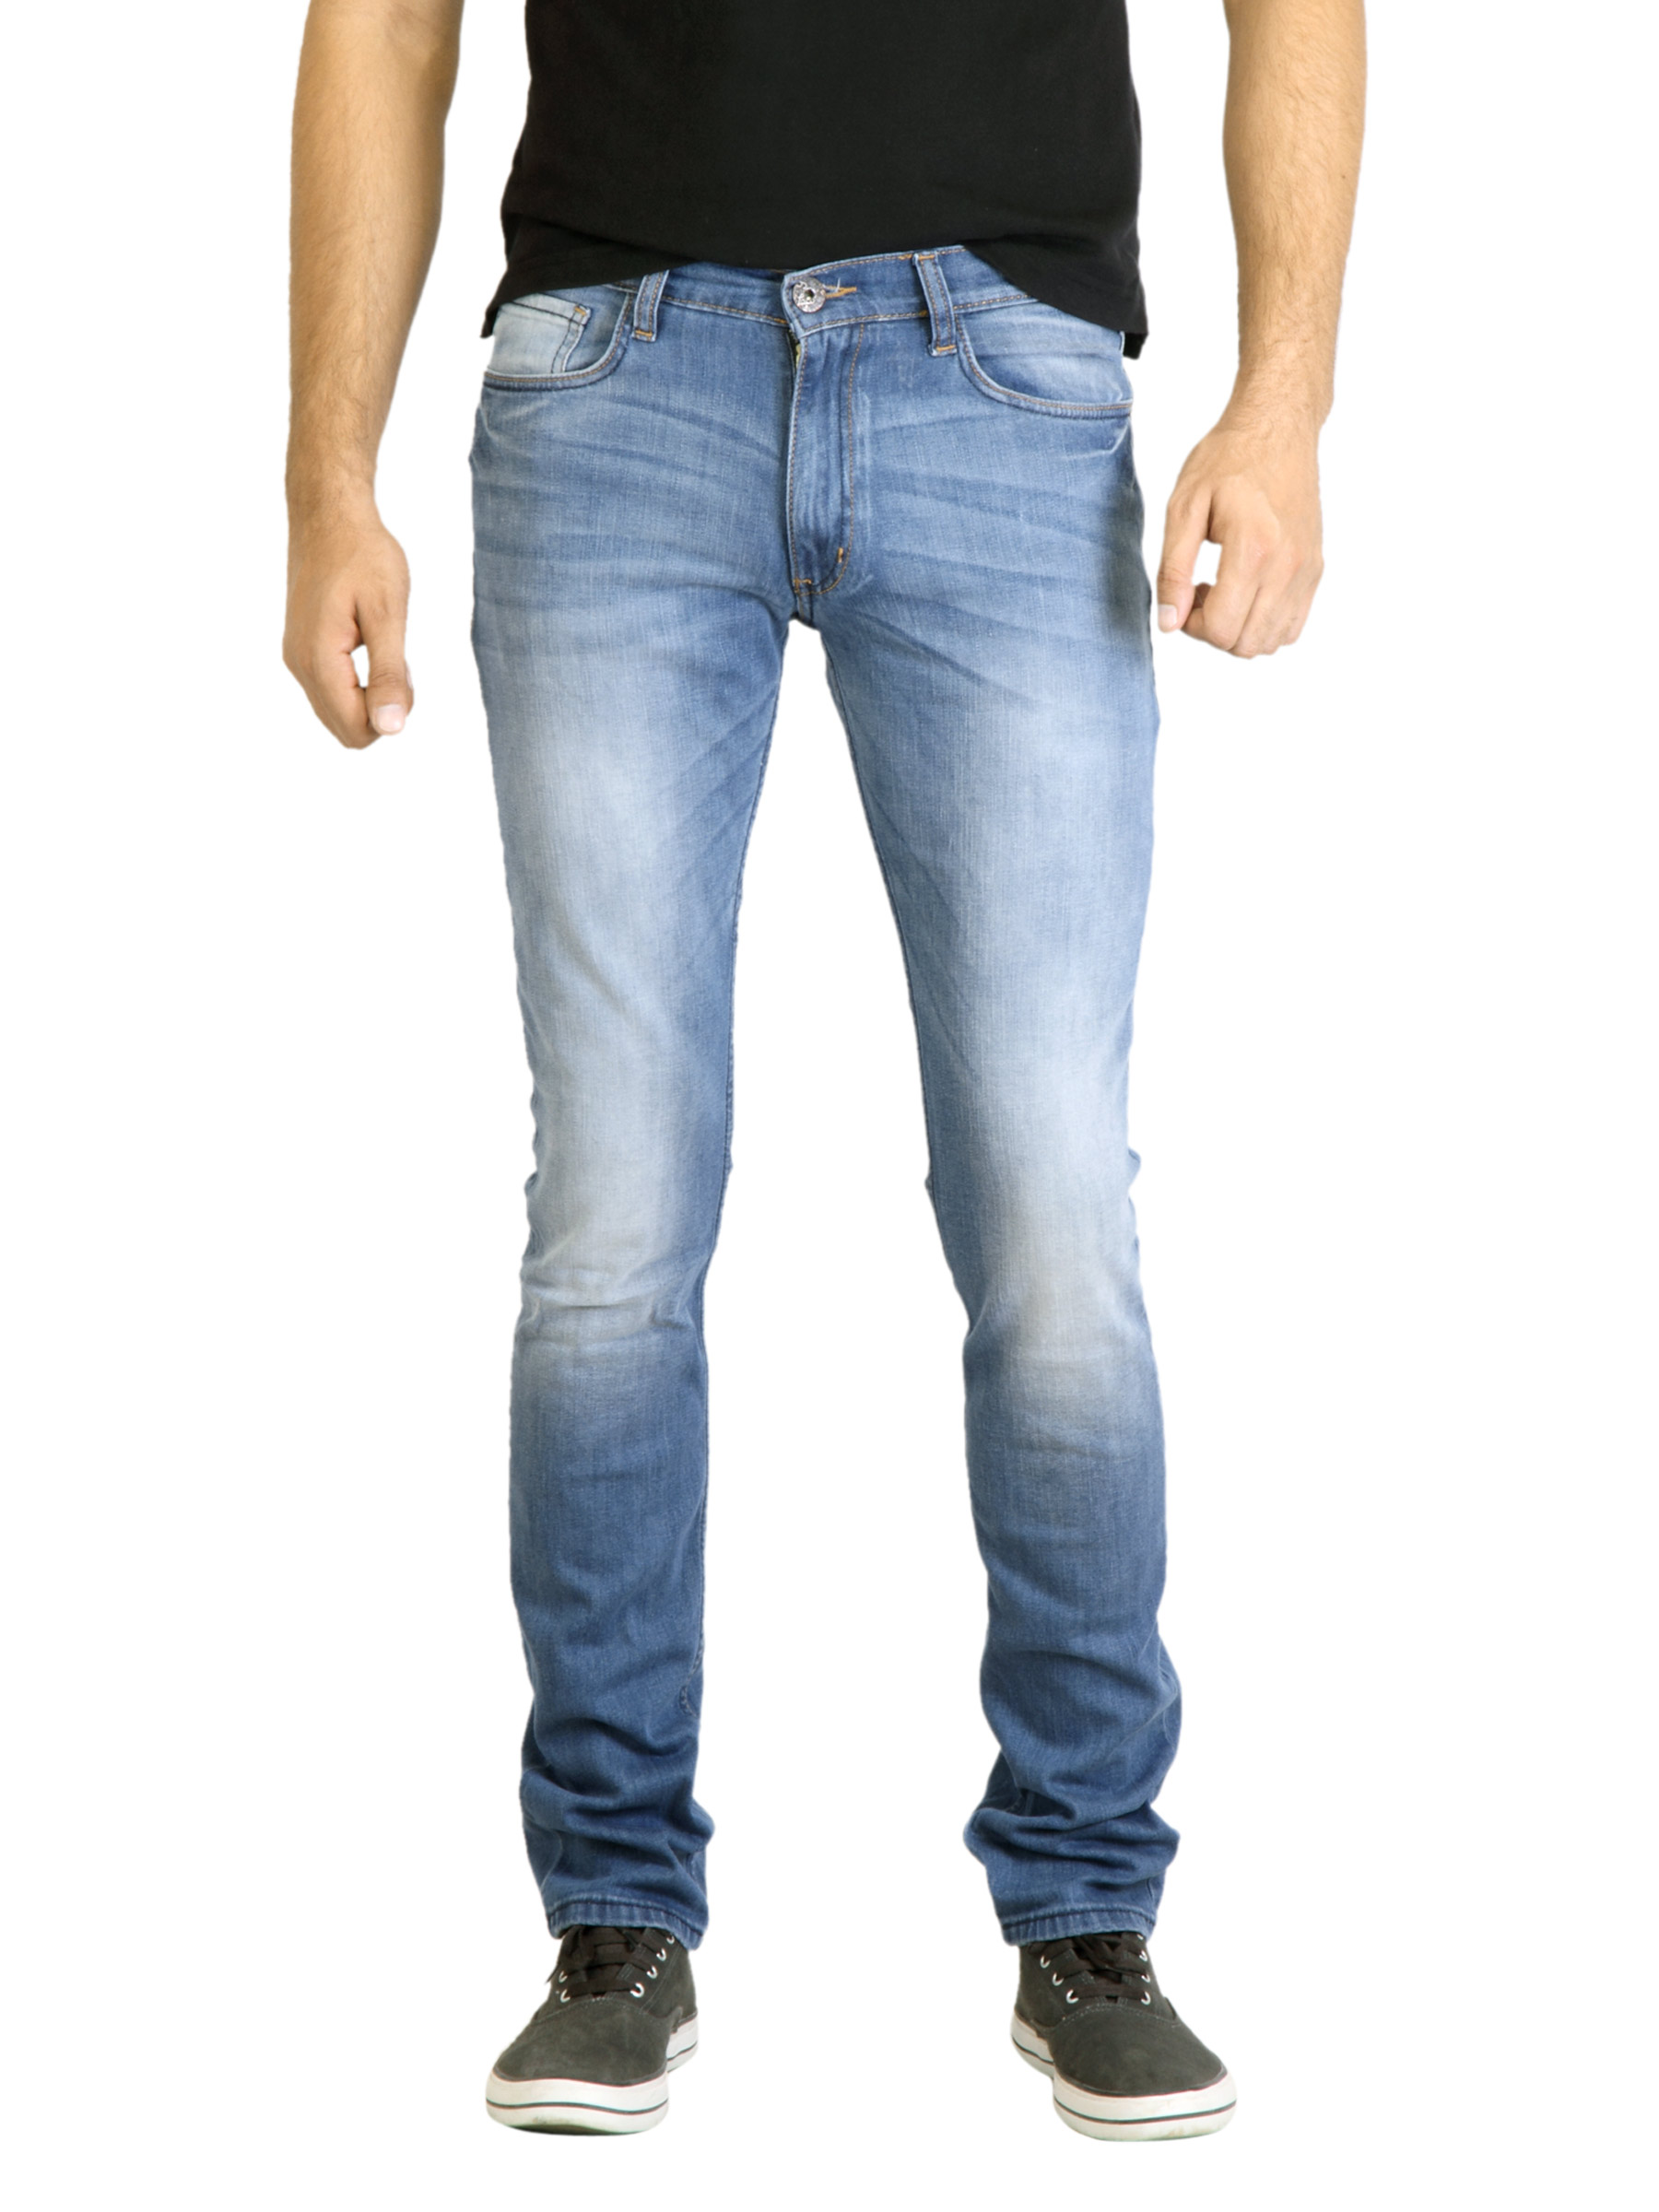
Locomotive Men Washed Blue Jeans
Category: Apparel / Bottomwear / Jeans
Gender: Men
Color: Blue
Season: Fall 2011
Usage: Casual